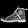
Label: Ankle boot